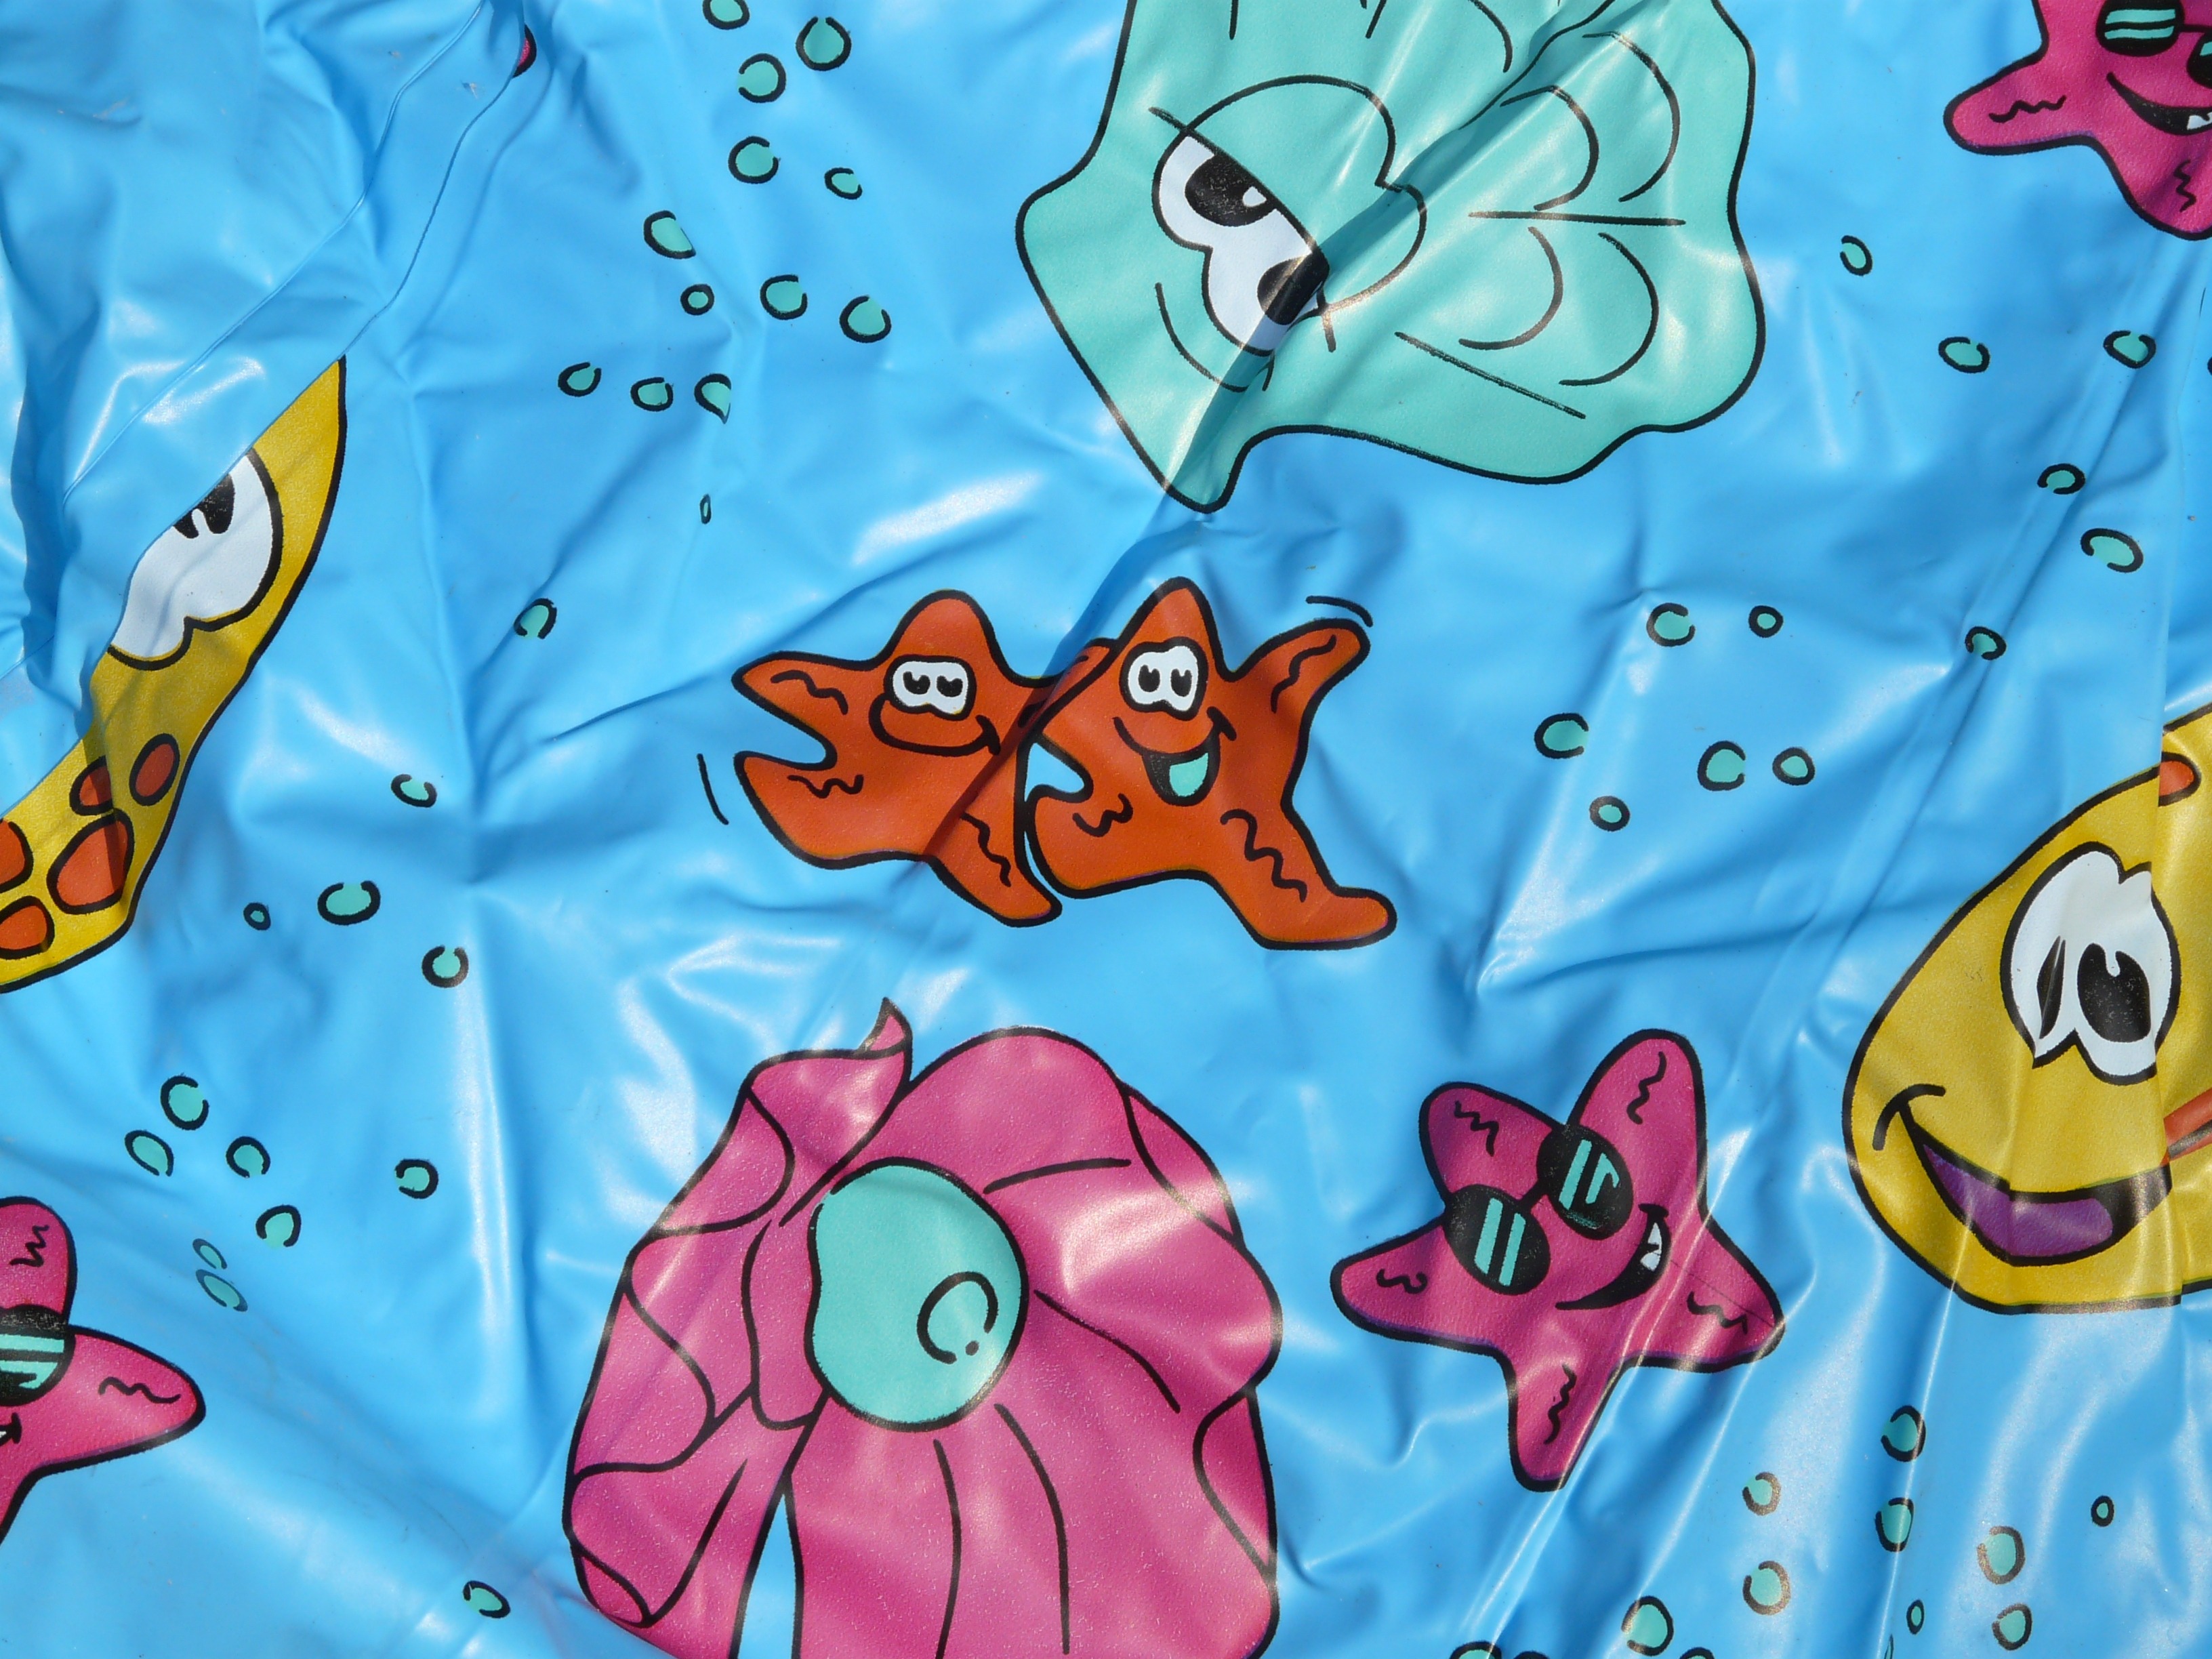
blue, toy, starfish, shell, art, funny, printed, comic figures, plastic wrap, child art